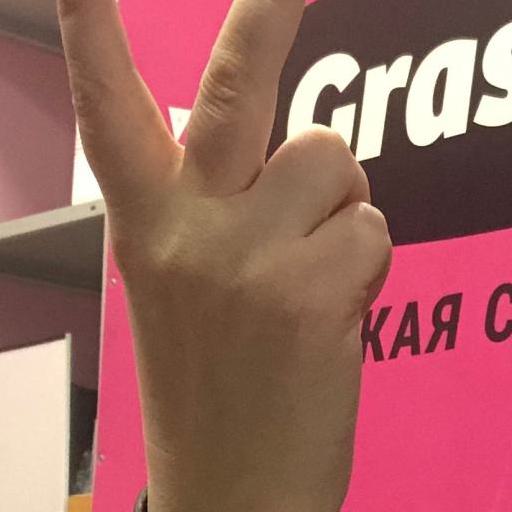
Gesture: peace_inverted